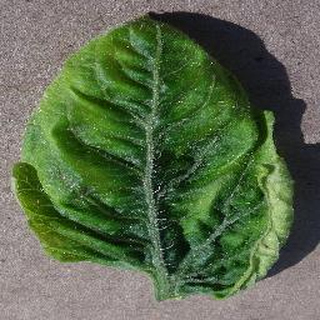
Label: tomato_yellow_leaf_curl_virus